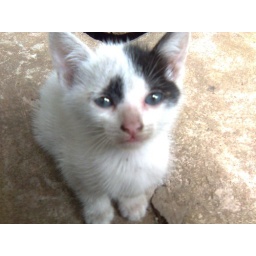
The cute kitten we found near our house.